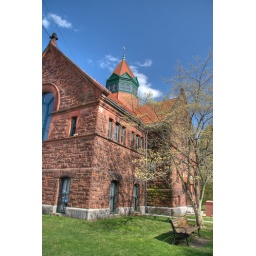
The Clapp Memorial library is probably my favorite building in Belchertown.